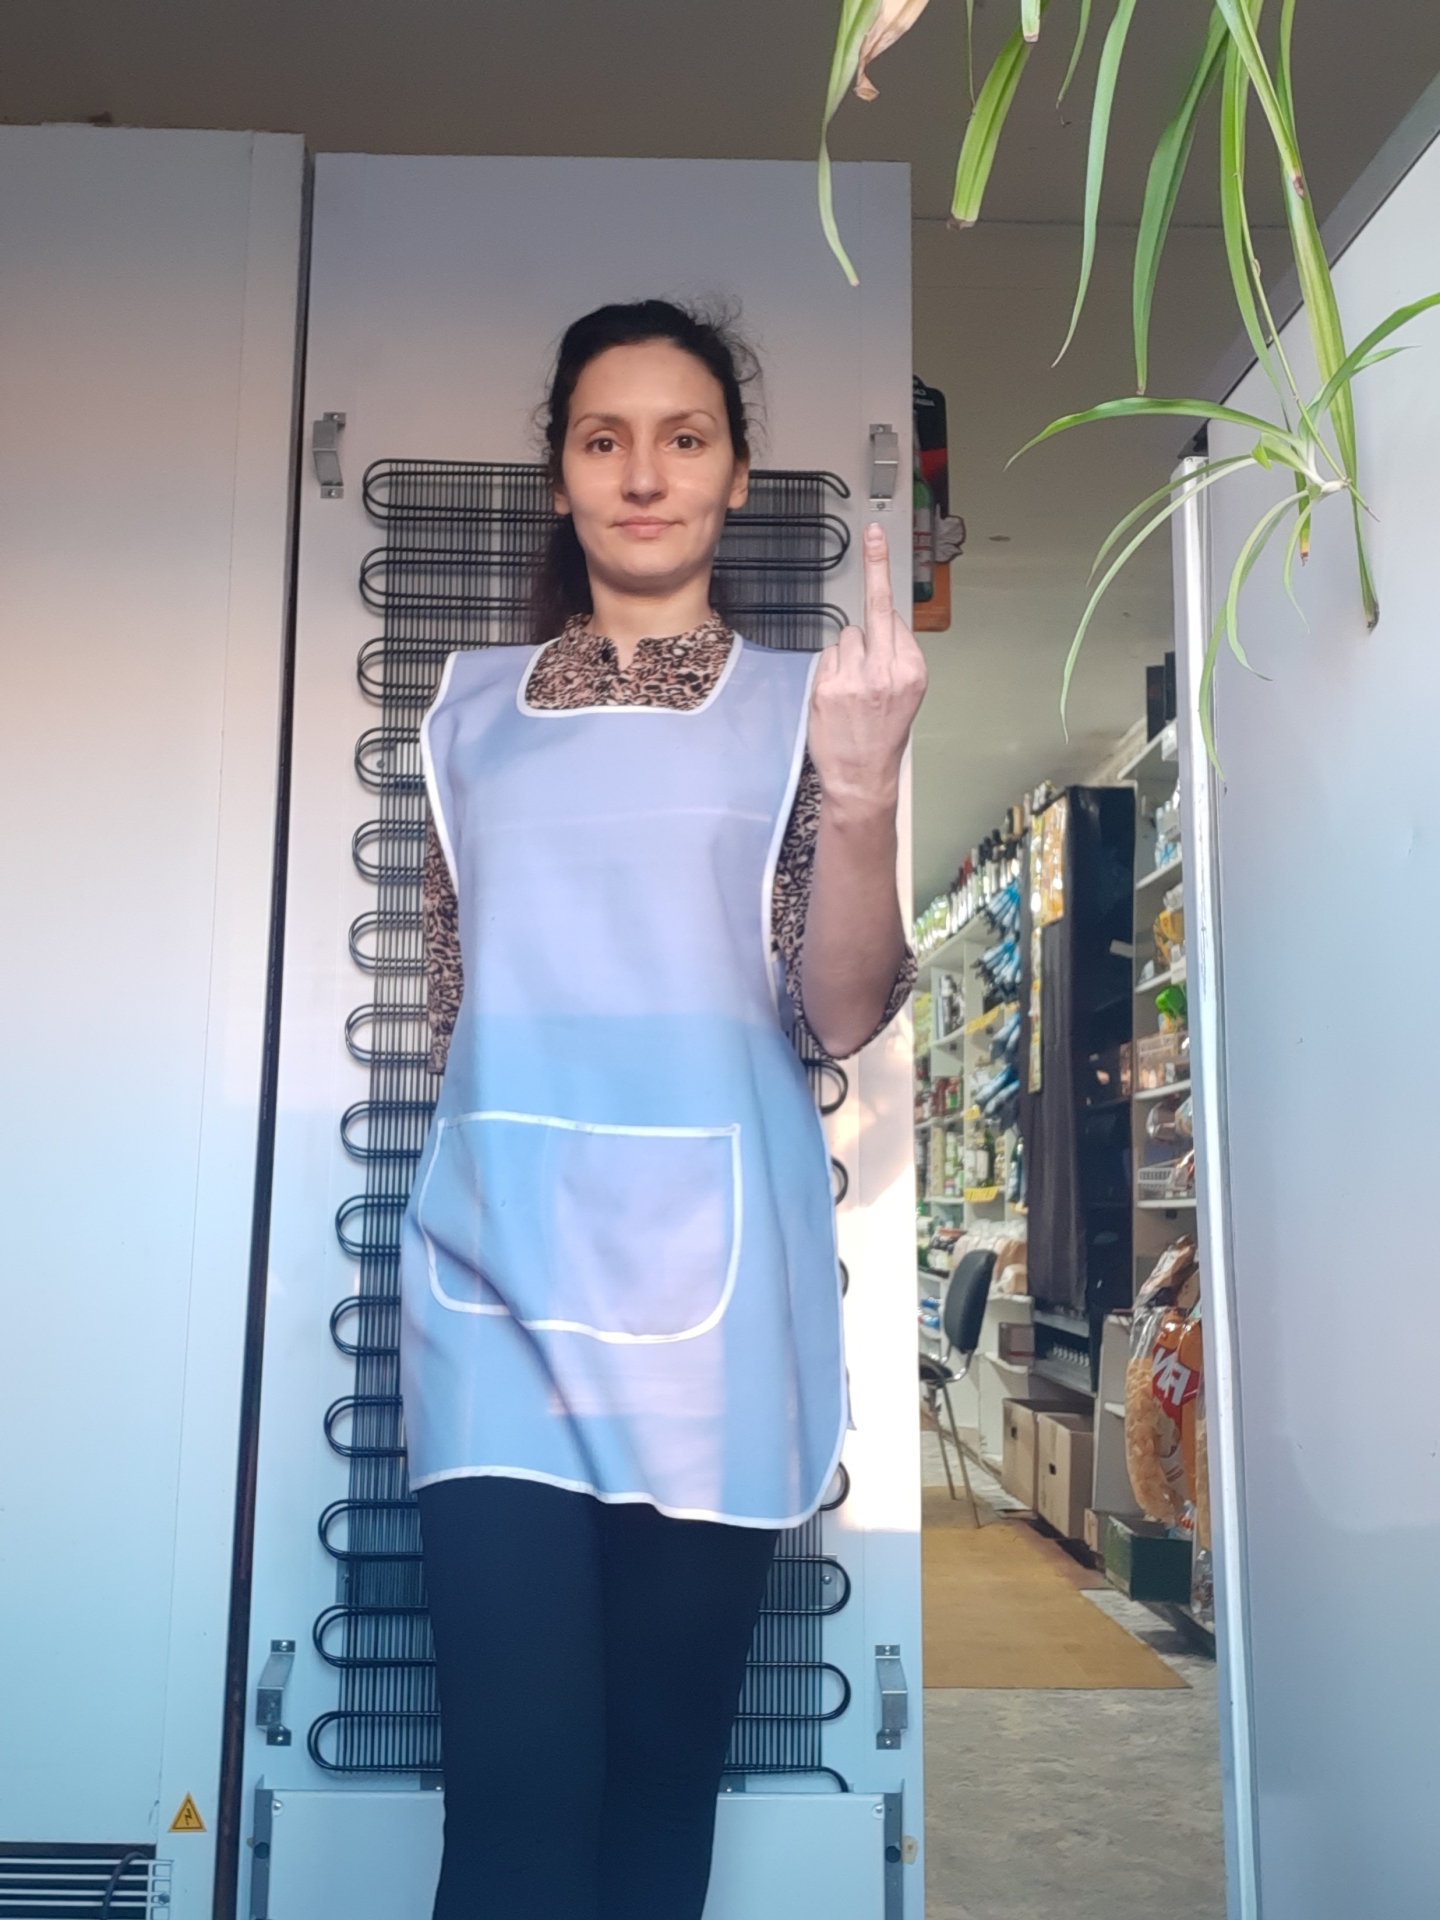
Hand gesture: middle_finger